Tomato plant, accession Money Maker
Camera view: tilt-top (135 deg); turntable rotation: 0 degrees
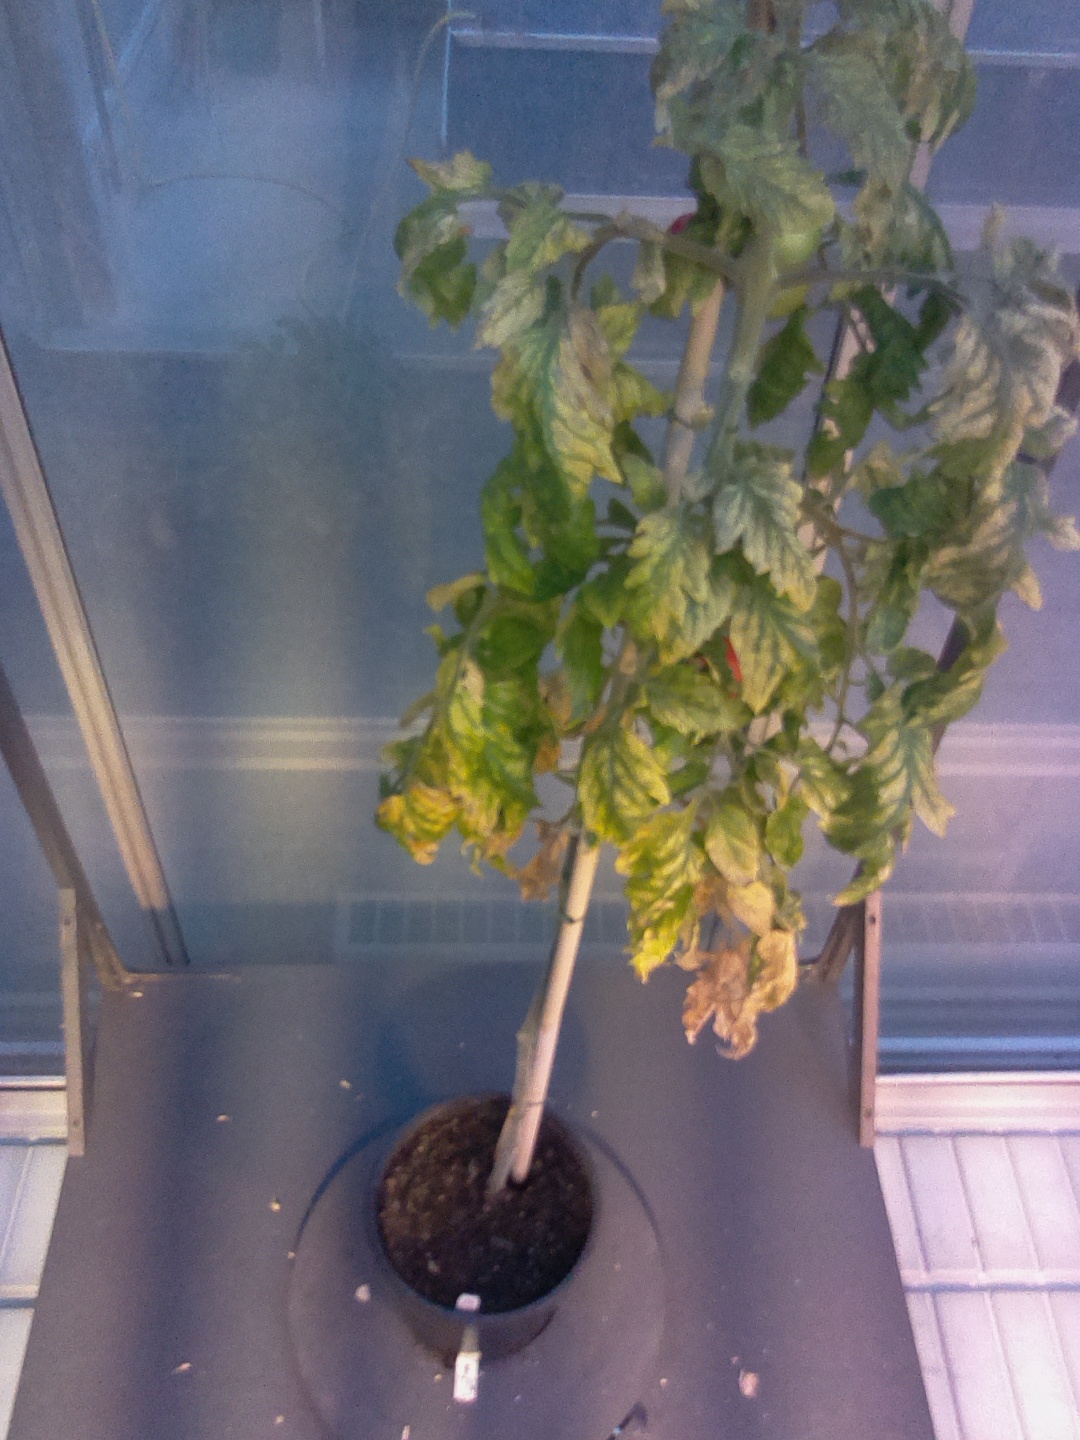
BBCH growth stage 82: 20%-30% of fruits show typical fully ripe color